Dragon Park Ha Long

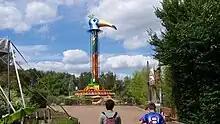
Crazy Crane, a Topple Tower from a French park, Walygator Parc

In addition to three roller coasters, the park has 29 rides including the drop tower, Rhino Sling; the Royal Carousel, Tow boat ride, Tea Cups, Little Dragon's Run, Circus Train and Garden Cruisers — a boat ride through tropical gardens. Coming from France, the Topple Tower "Tang'Or" moved to Dragon Park and is named "Crazy Crane".